Danganronpa: Trigger Happy Havoc

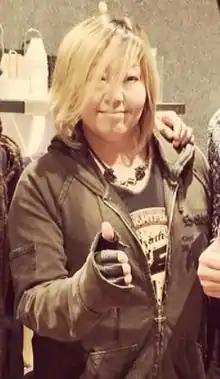
Megumi Ogata (pictured) voices the lead character Makoto Naegi in Japanese. Her performance convinced writer Kazutaka Kodaka to make Makoto gradually stronger than intended.

"Danganronpa" originated from writer Kazutaka Kodaka's desire to create an original video game. He felt his previous ideas were derivative to the action-adventure genre. He felt they were not popular among gamers, so he instead conceptualized a darker narrative focused on the idea of a "killing game". As the staff found the premise interesting, they decided to change the style in order to create a project that would sell more than the original concept. Spike did not like the game, with the developers considering outsourcing it as they wanted "Danganronpa" to be their own original product. Spike Chunsoft thought "Danganronpa" was a risky game due to Kodaka's ideas involving high school students killing each other despite the company having produced similar games before. Since the first execution scene is linked to bullying and is rather grotesque, they were also worried about the reaction of gamers' parents. However, there was a shock value that the team was excited for. The gameplay was titled "Stylish High Speed Reasoning Action" while the cast was designed under the idea of "psycho pop", and influenced by X Japan's former guitarist Hide by coloring the blood pink as both a form of censorship and stylishness. The word "Danganronpa" originated from character designer Rui Komatsuzaki, and was written in kanji before being changed to katakana in the logo. Kodaka had originally proposed a darker narrative under the game's working title "Distrust", but Spike rejected it due to its dark nature. Producer Yoshinori Terasawa cites "Saw" (2004) and "Cube" (1997) as movies that inspired the team.